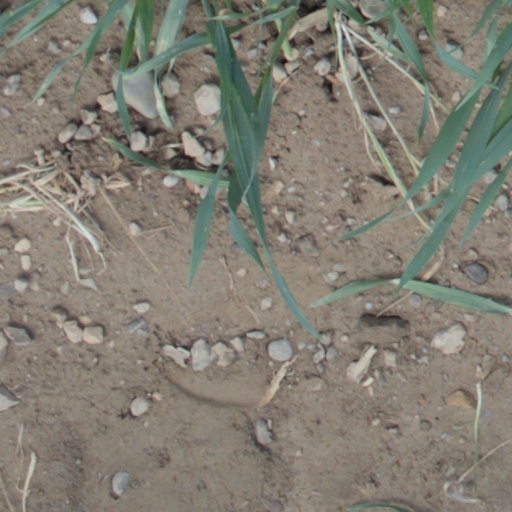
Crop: wheat